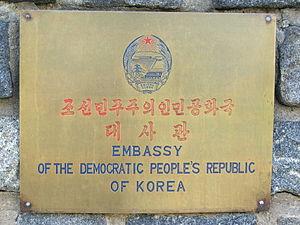
L' emblème de la Corée du Nord est une composition représentant la centrale hydroélectrique de Supung, placée sous le Mont Paektu, point culminant de Corée, au-dessus duquel rayonne une étoile rouge, le tout encadré par deux gerbes de riz formant un ovale liées à un ruban portant l'inscription « La République populaire démocratique de Corée » en caractères hangeul.